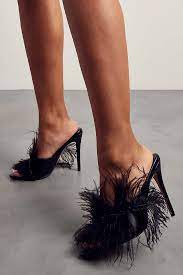
Label: Clog